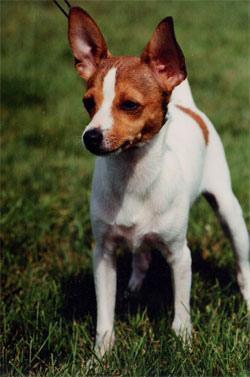
toy_terrier